Fourth Berlusconi government

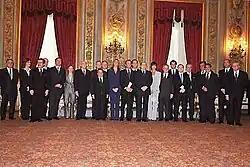
Berlusconi's government during the oath.

After the sudden fall of the second Prodi government on 24 January, the break-up of The Union coalition and the subsequent political crisis (which paved the way for a fresh general election in April 2008), Berlusconi, Gianfranco Fini and other party leaders finally agreed on 8 February 2008 to form a joint list named "The People of Freedom", allied with the Northern League of Umberto Bossi and with the Sicilian Movement for Autonomy of Raffaele Lombardo.